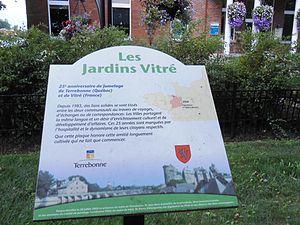
Plaque devant l'hôtel de ville de Terrebonne. Y est écrit
Terrebonne est une ville du Québec, chef-lieu de la MRC des Moulins, dans la région de Lanaudière. Elle fait partie de la banlieue nord de Montréal. Entre 1986 et 2013, sa population s'est accrue de 24 864 à 110 066 habitants, notamment grâce à une fusion avec les villes de Lachenaie et de La Plaine en 2001. En 2014, Terrebonne a été reconnue dixième ville en importance démographique au Québec.